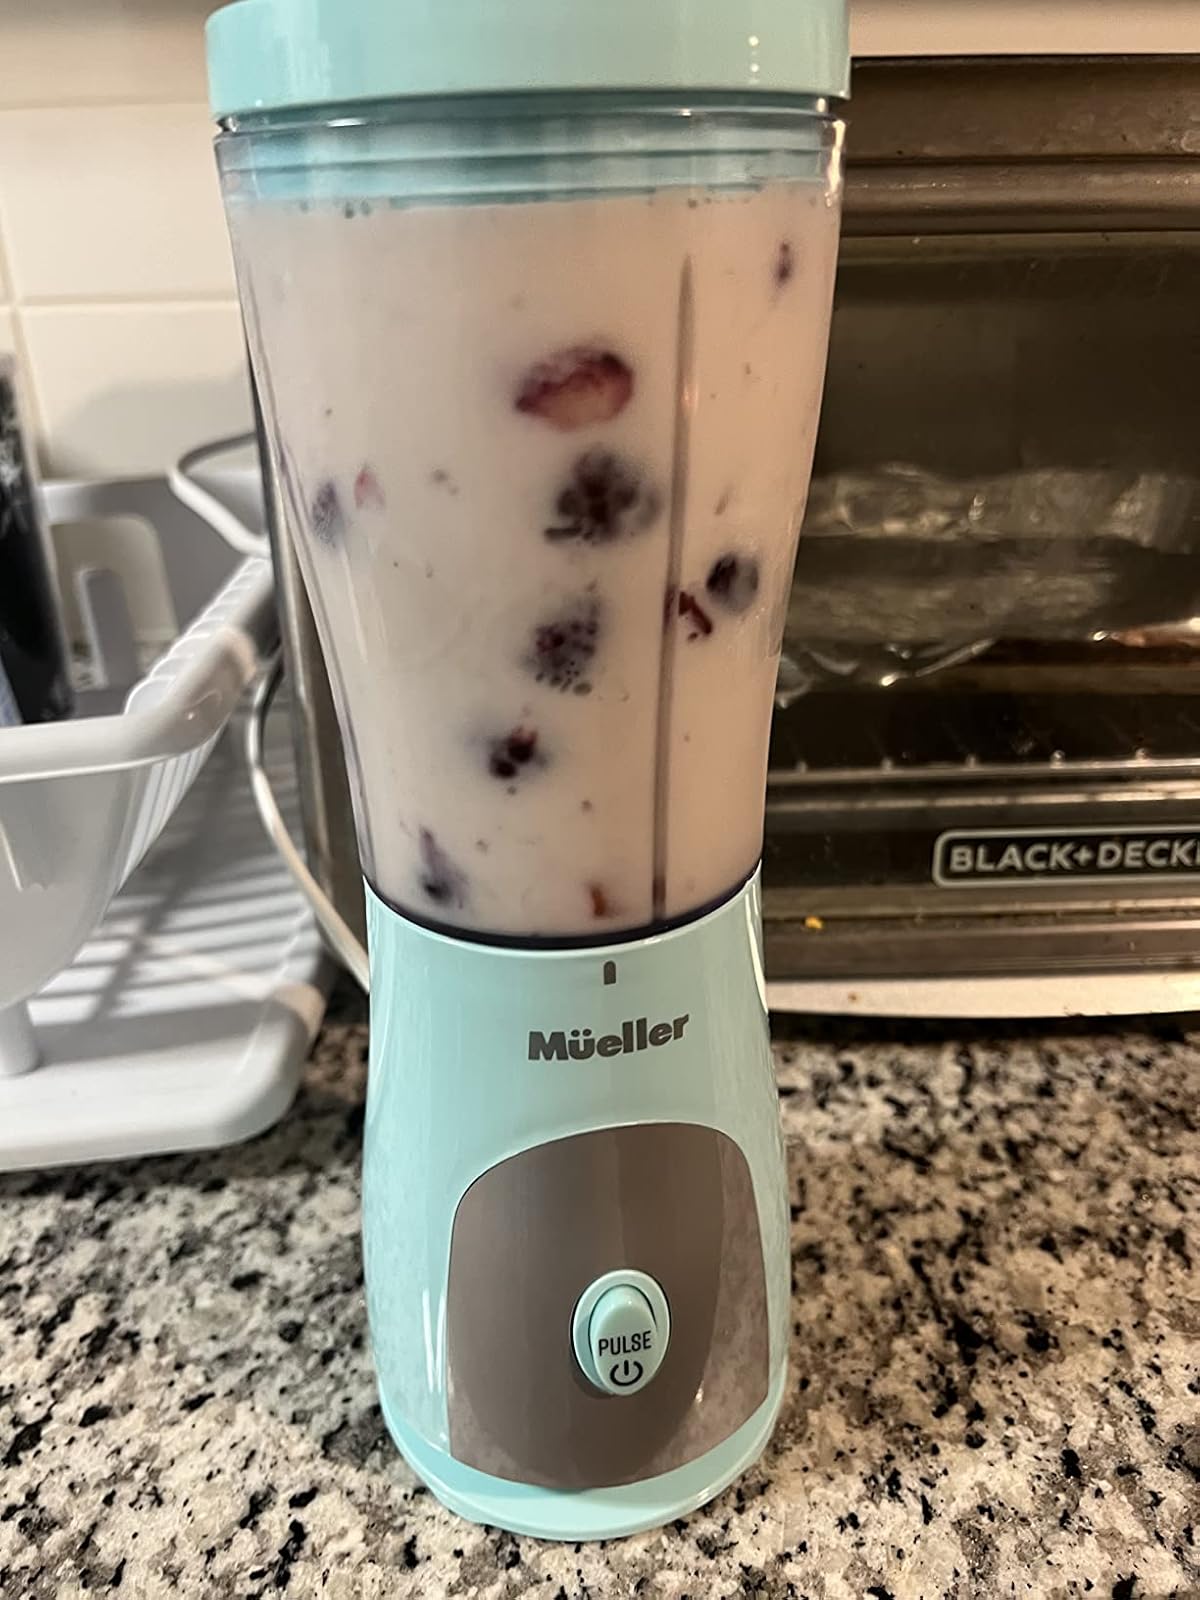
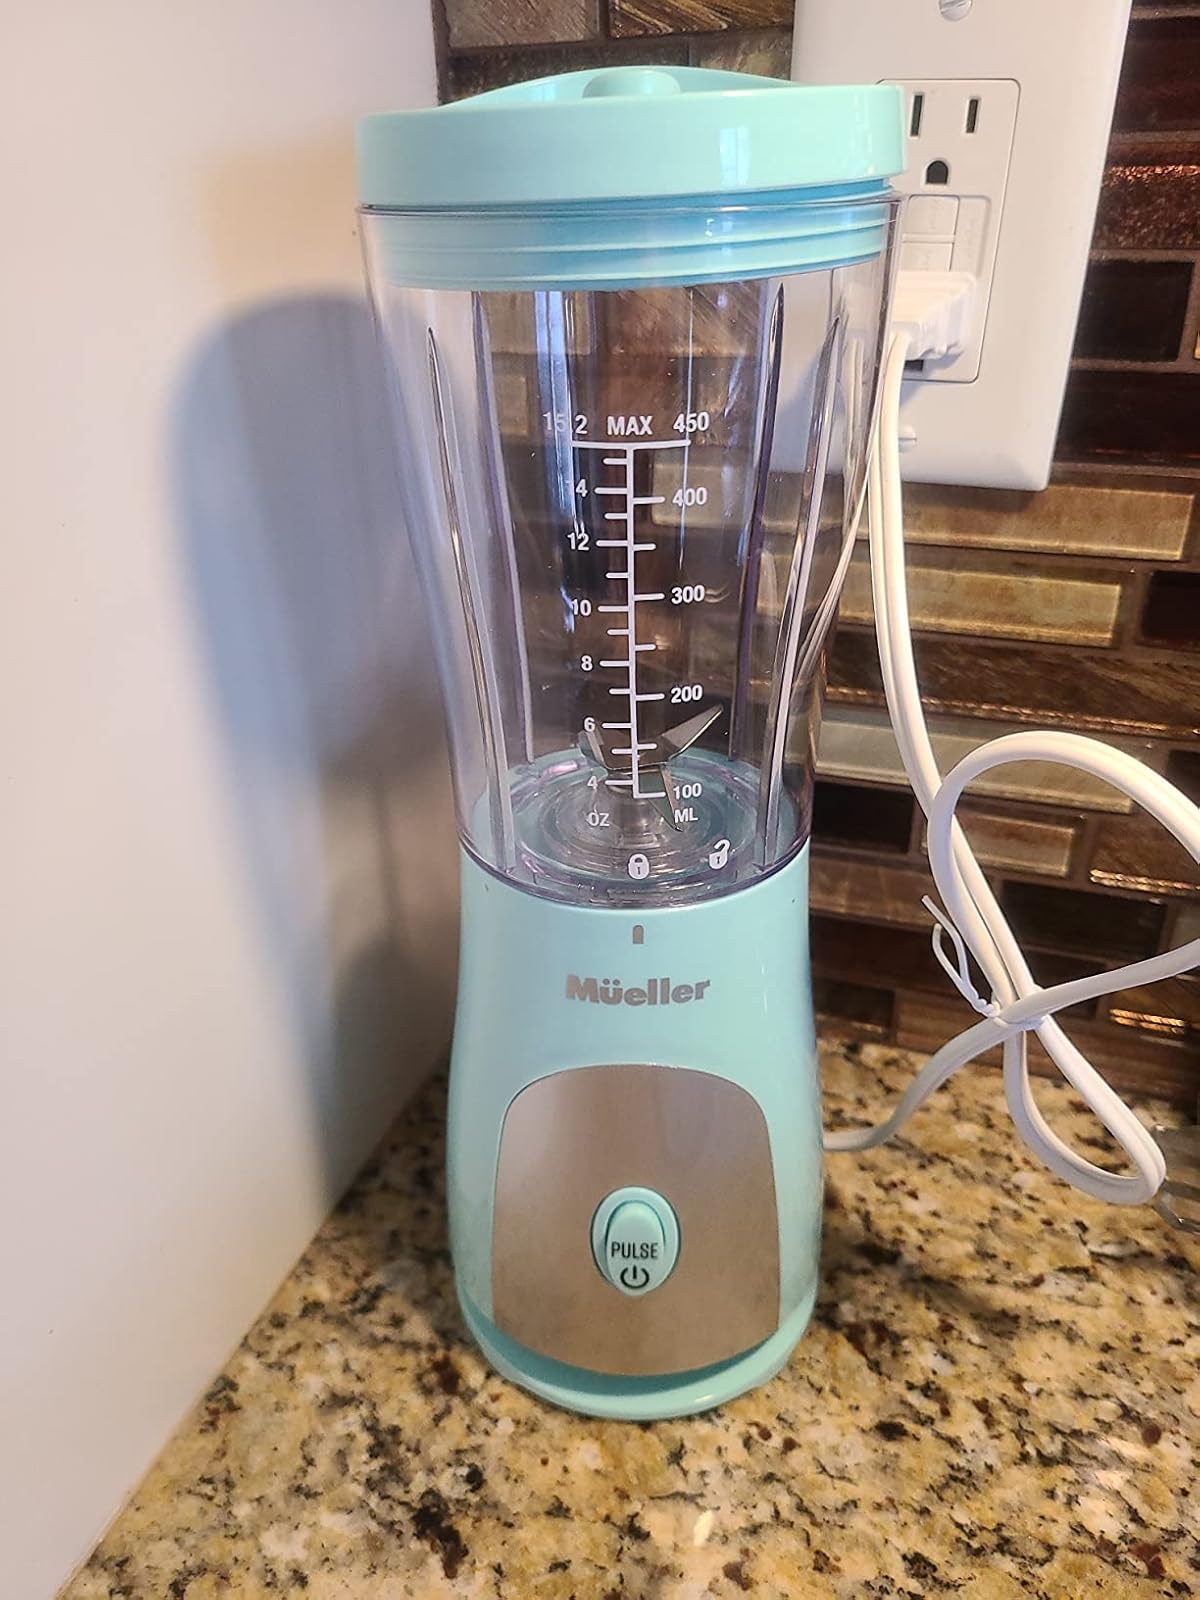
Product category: items_blender
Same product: yes